Khulna Zilla School

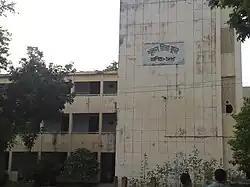
School office building

Khulna Zilla School is the oldest high school in the Khulna district of Bangladesh. It was established in 1885. It provides education from class three (Grade-3) to class ten (Grade-10).